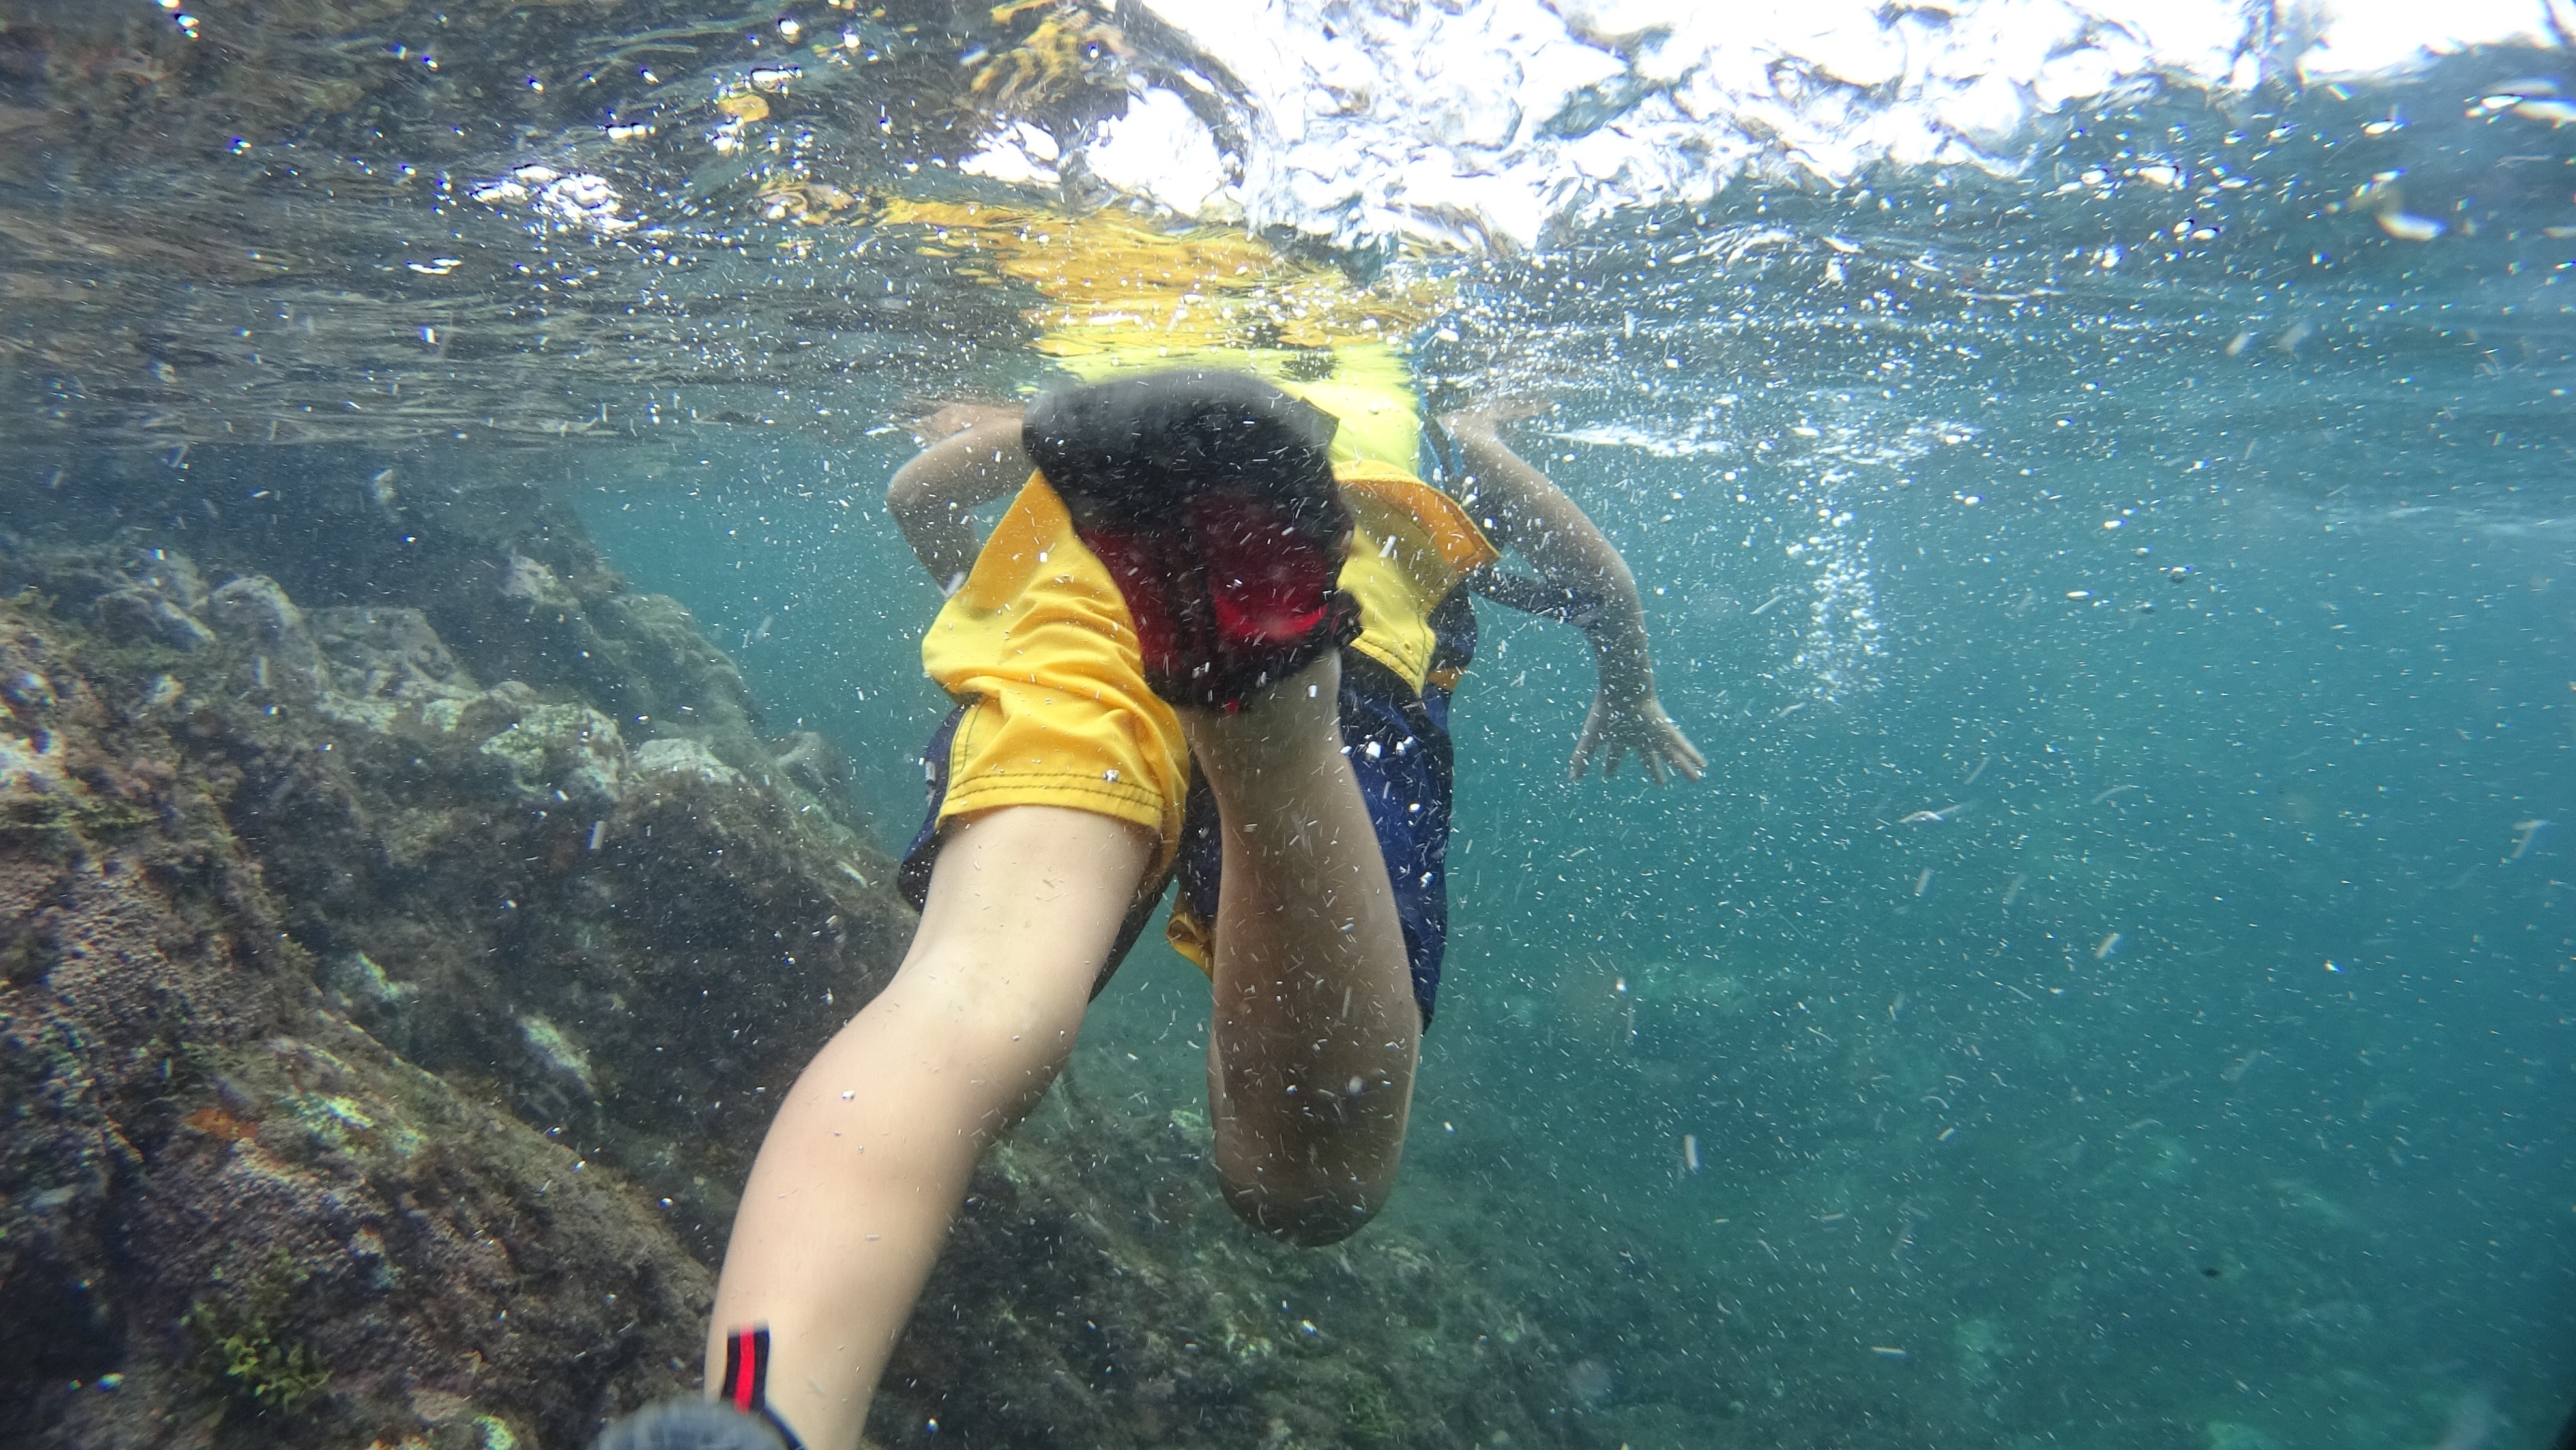
sea, water, diving, underwater, biology, kids, sports, iso, marine biology